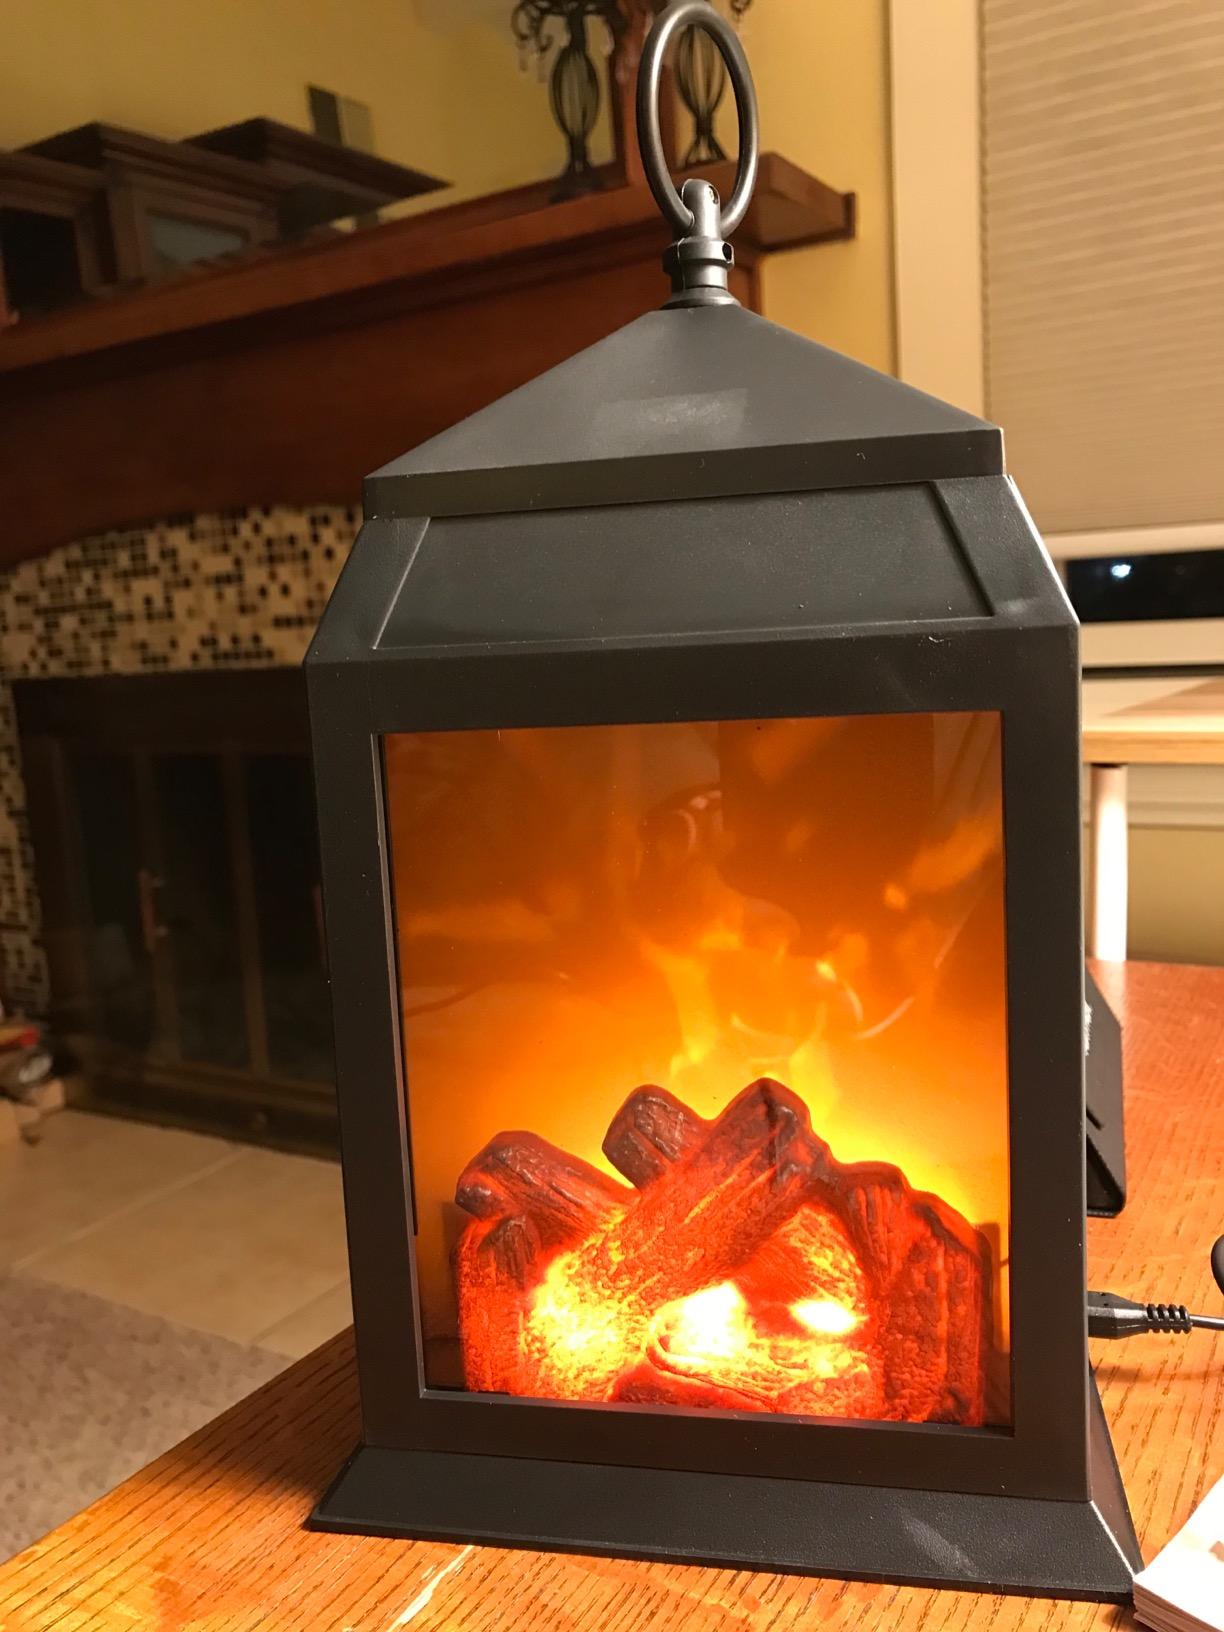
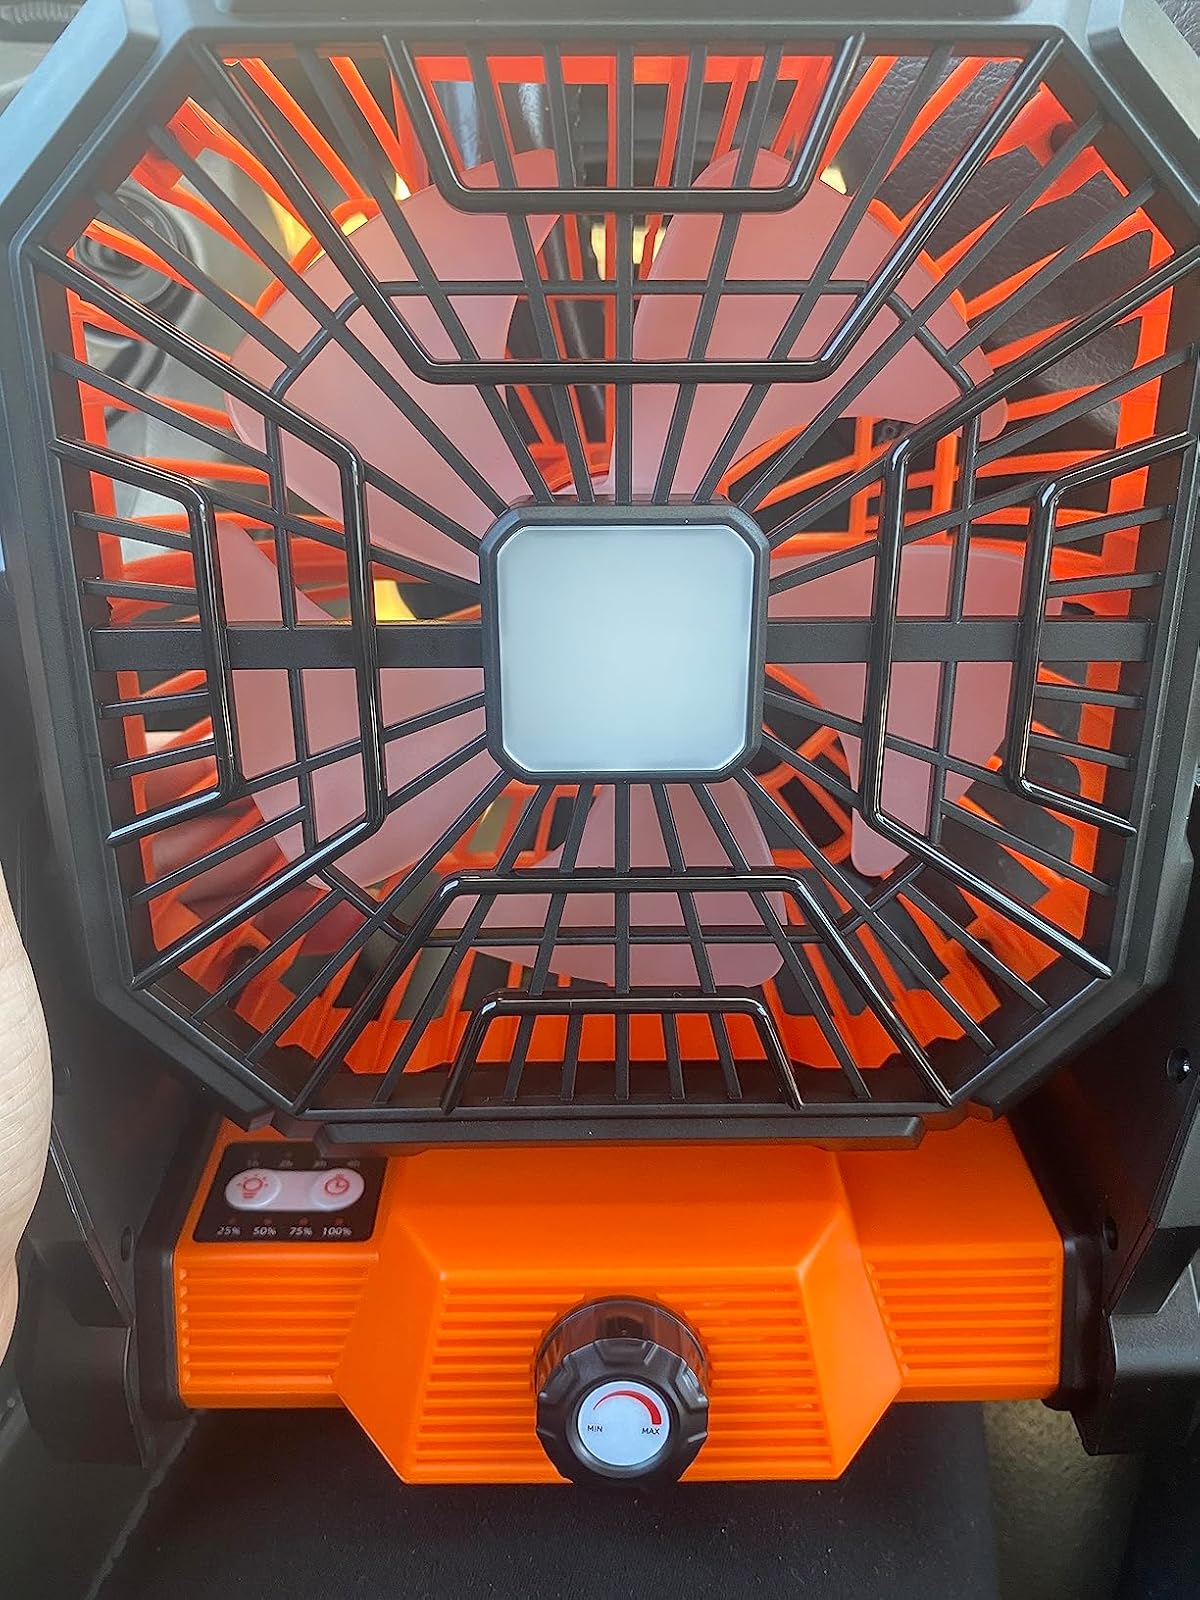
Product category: lantern
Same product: no